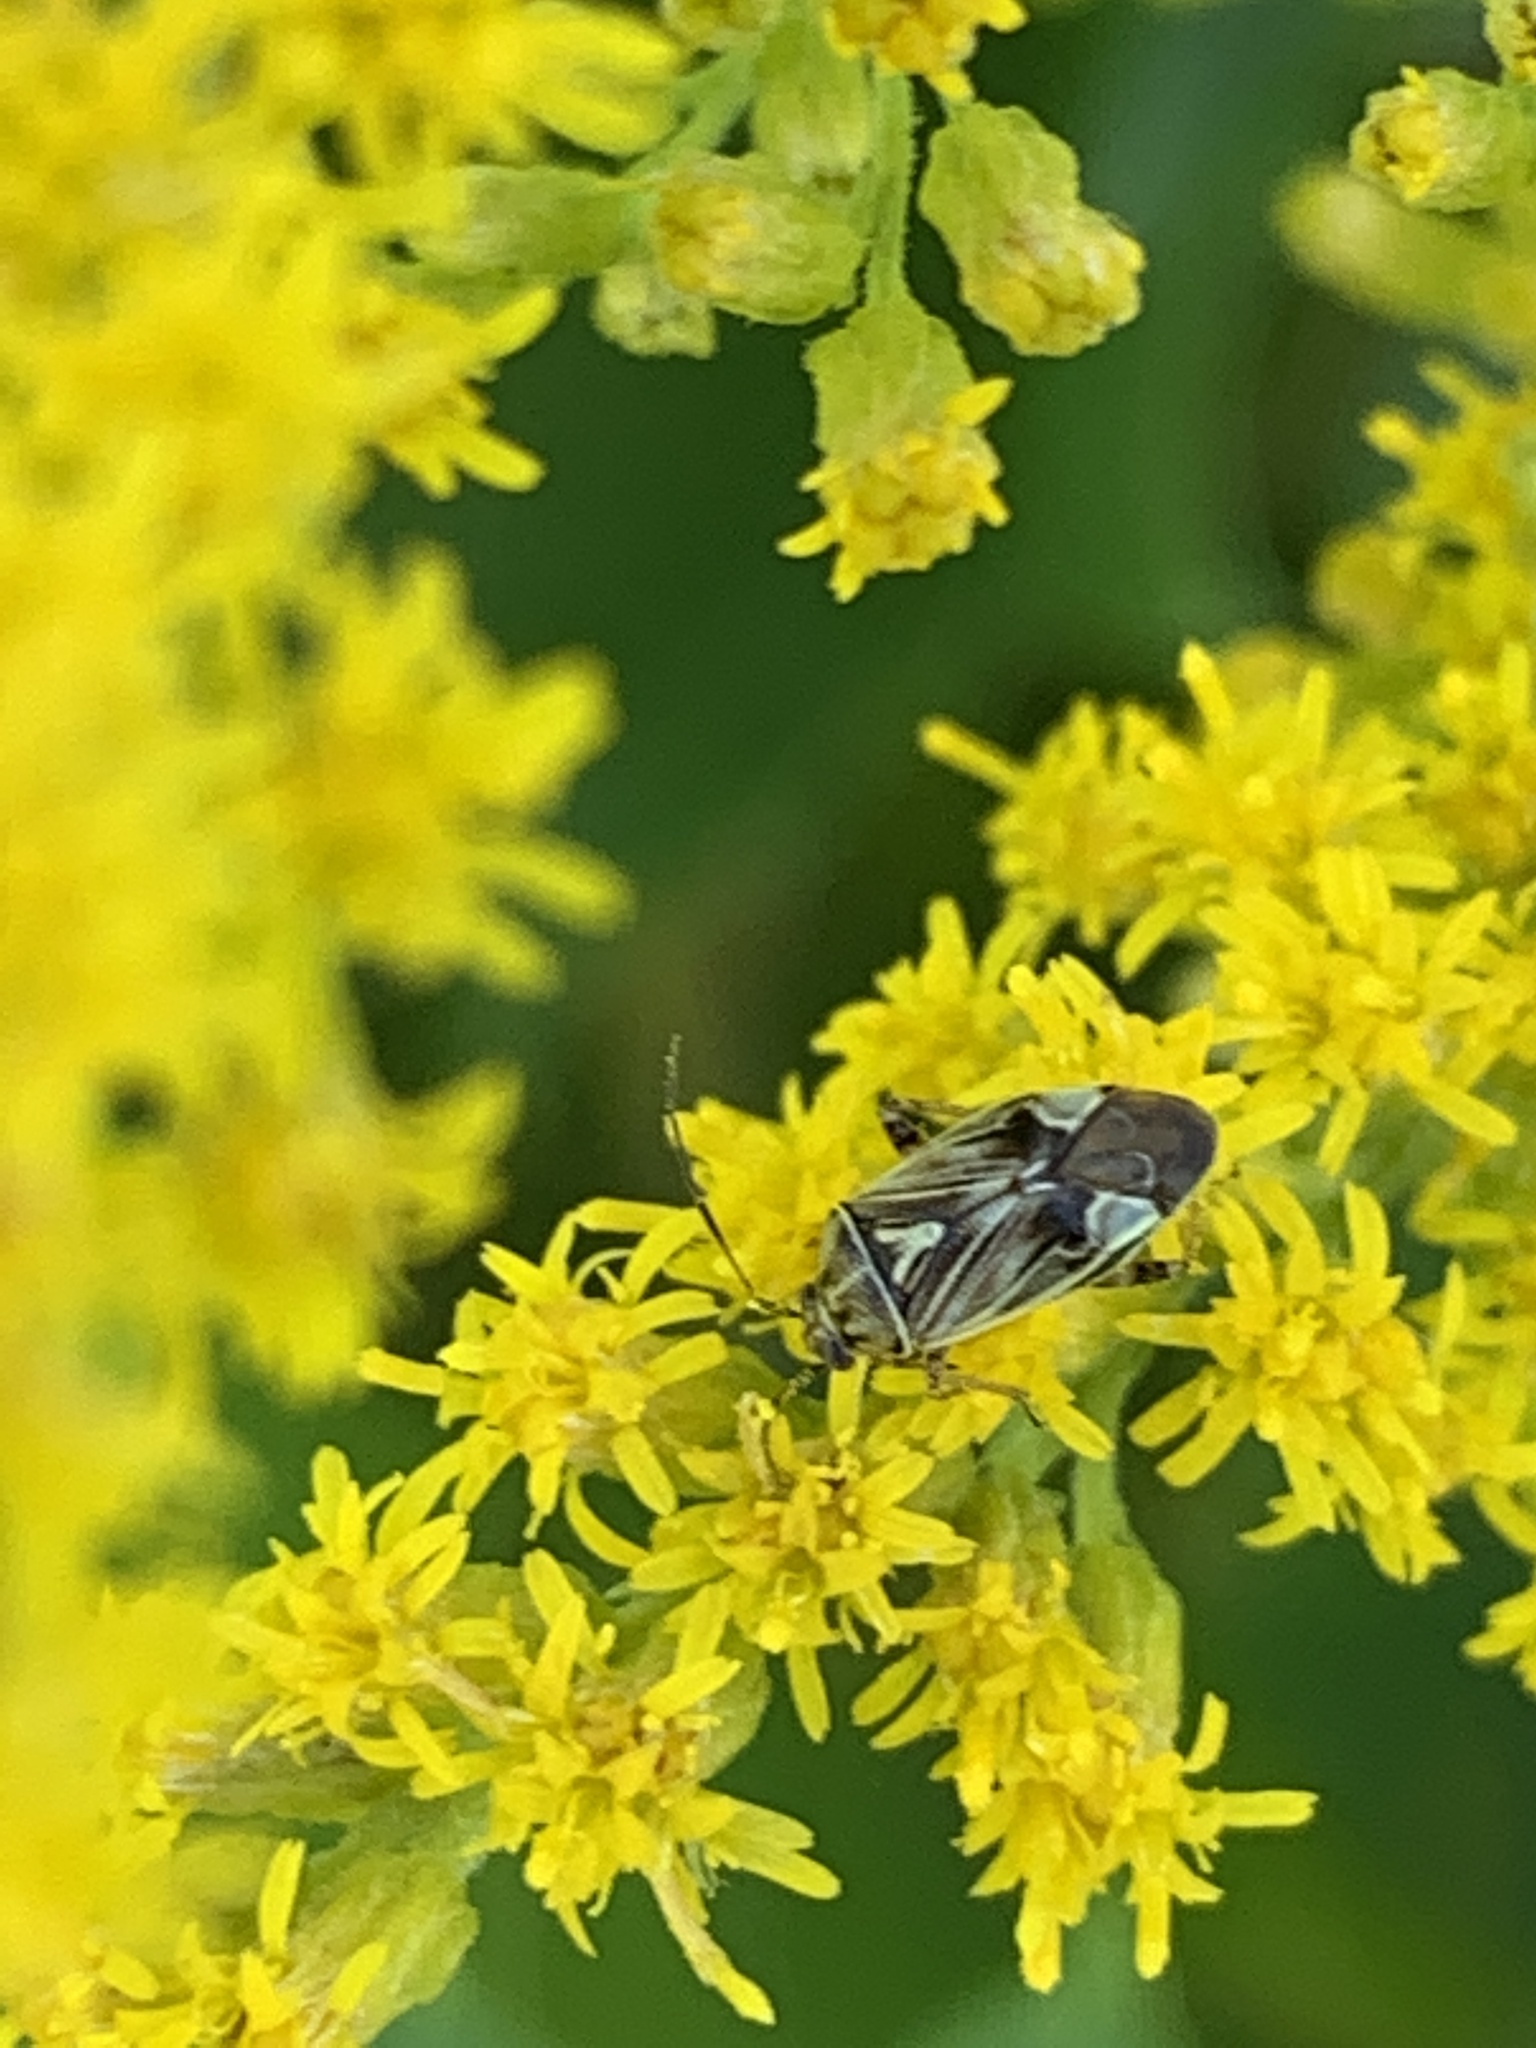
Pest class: lygus_bug